Deerhunter

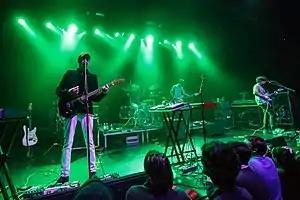
Deerhunter performing in 2015. Left to right: Bradford Cox, Moses Archuleta, Josh McKay, Lockett Pundt.

Deerhunter is an American indie rock band from Atlanta, Georgia, formed in 2001. The band currently consists of Bradford Cox (vocals, guitar, keyboards), Moses Archuleta (drums, electronics, sound treatments), Lockett Pundt (guitar, vocals, keyboards), Josh McKay (bass) and Javier Morales (keyboards, synthesizers, alto saxophone).